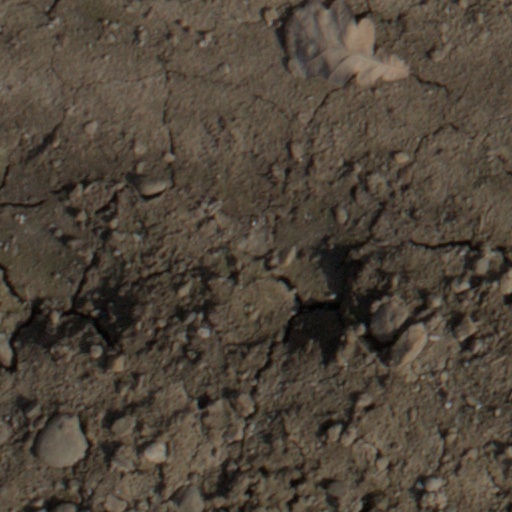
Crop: wheat